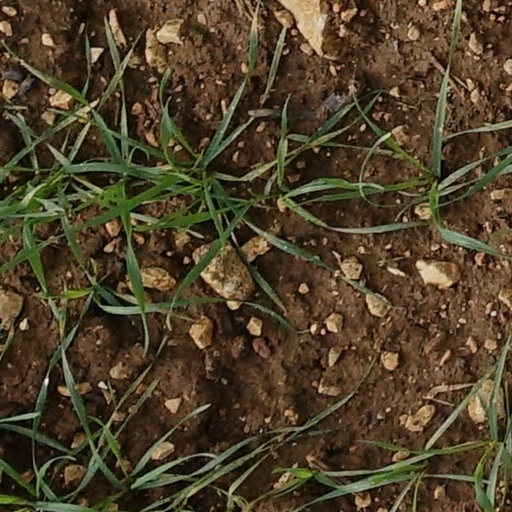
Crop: wheat